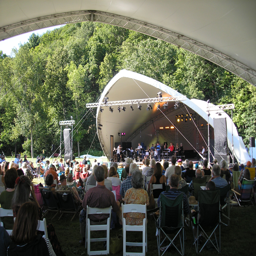
this year festival will celebrate dramatist and all things british .